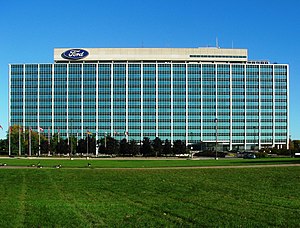
Ford Motor Company
Ford Motor Company er en amerikansk multinational bilfabrikant med hovedsæde i Dearborn, Michigan, USA. Virksomheden er grundlagt af Henry Ford den 16. juni 1903. Koncernen sælger biler kommercielle køretøjer under Ford-mærket og luksusbiler under Lincoln-mærket. Tidligere har koncernen også fremstillet lastbiler, traktorer og bildele. Ford har haft tæt samarbejde med Mazda, i form af produktionsudvikling og ejede før 33%. I de senere år valgte Ford sælge næsten alle aktier igen, til nu 13%. Ford ejer også bilmærket Aston Martin. Ford Motor Company er børsnoteret på New York Stock Exchange og styres af Ford-familien, tiltrods for de har en mindre ejerandel. Baseret på det samlede bilsalg i 2010 er Ford Motor Company den næststørste bilproducent i USA og femtestørst på verdensplan. Fords globale omsætning i 2009 var på 118,3 milliarder dollars ifølge Fortune 500. I 2008 producerede Ford 5,532 millioner biler og samme år var antallet af ansatte hos Ford 230.000. I 2009 afstedkom finanskrisen, at Fords produktion faldt til 4,817 millioner. Selskabets nettoindkomst i 2010 var på 6,6 milliarder dollars.